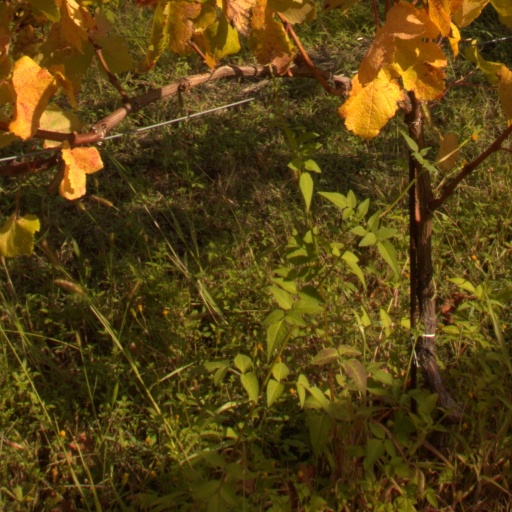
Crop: grape